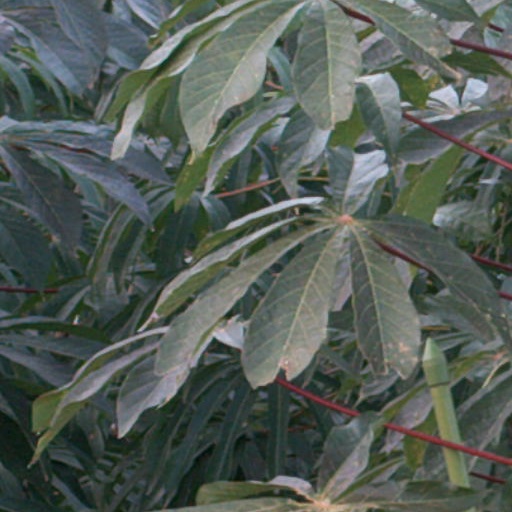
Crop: cassava